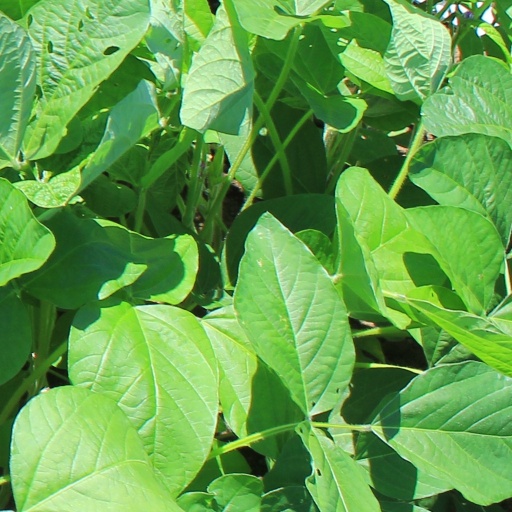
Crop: soybean